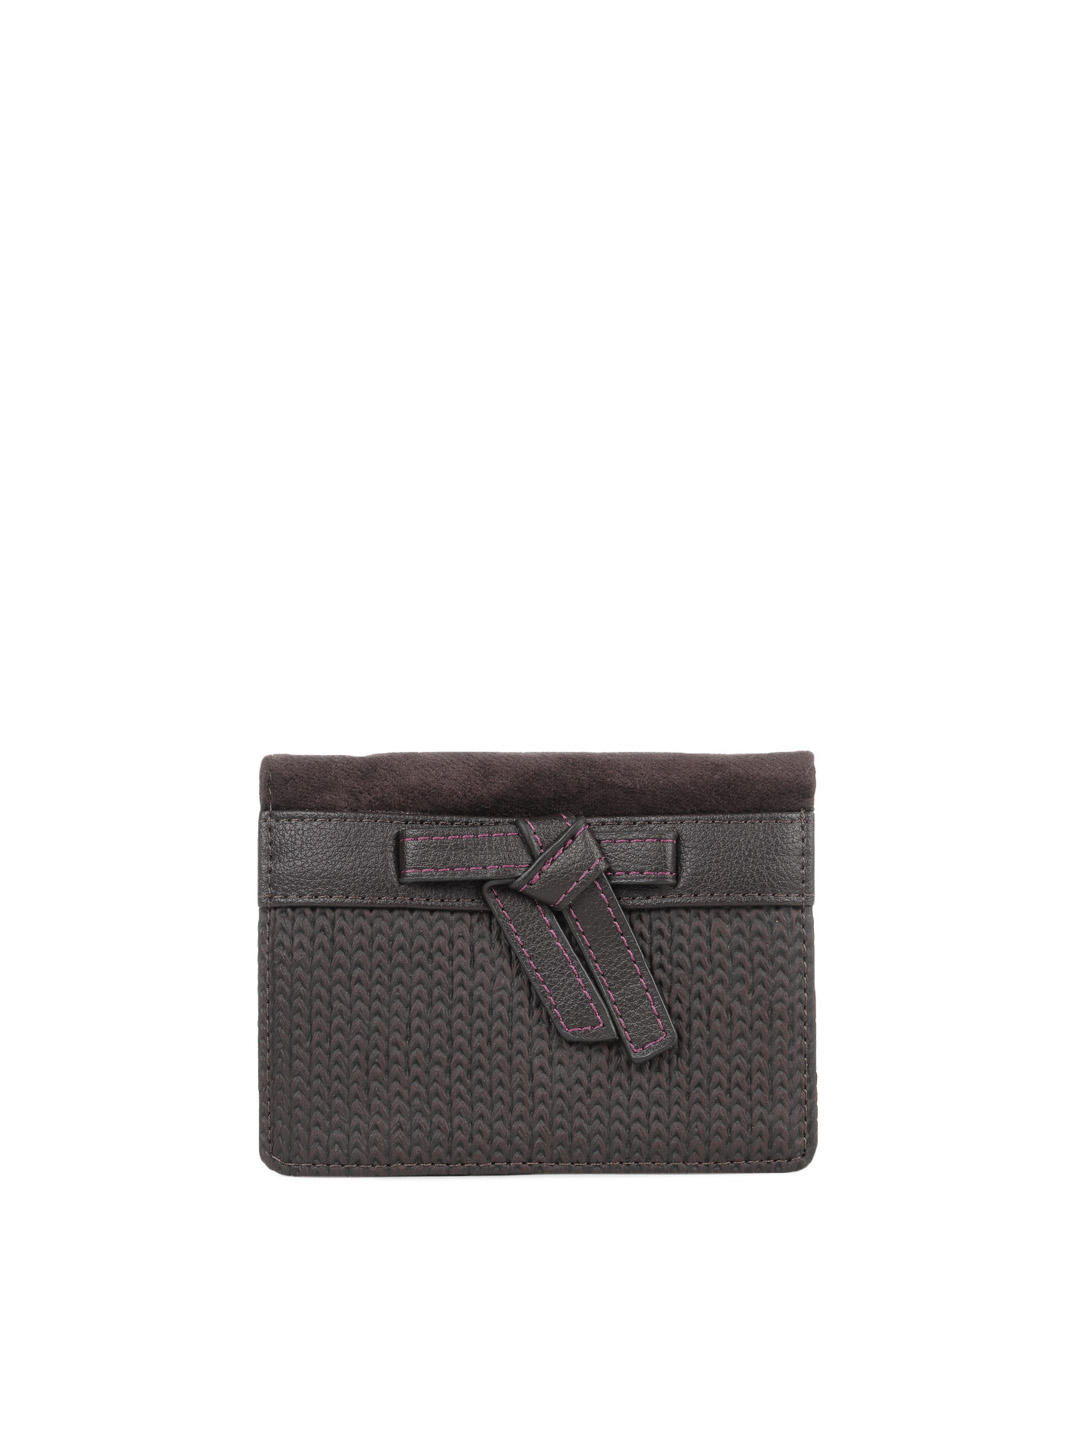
Baggit Women Brown Wallet
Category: Accessories / Wallets / Wallets
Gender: Women
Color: Brown
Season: Summer 2012
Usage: Casual